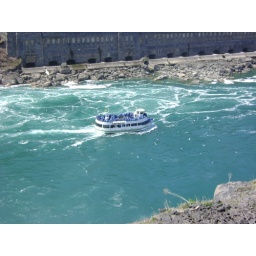
Tourist boat in the water by Niagara Falls. The water is a beautiful color....